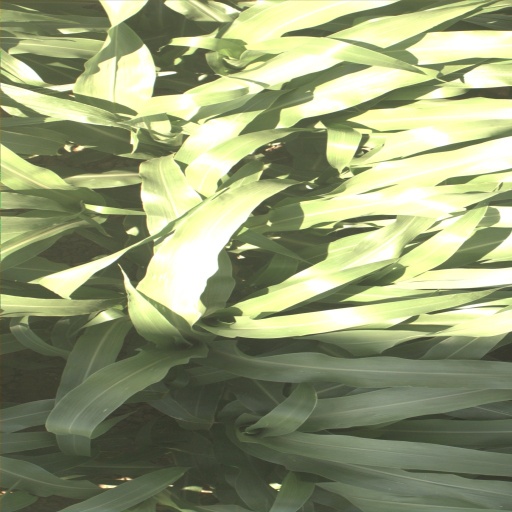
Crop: sorghum